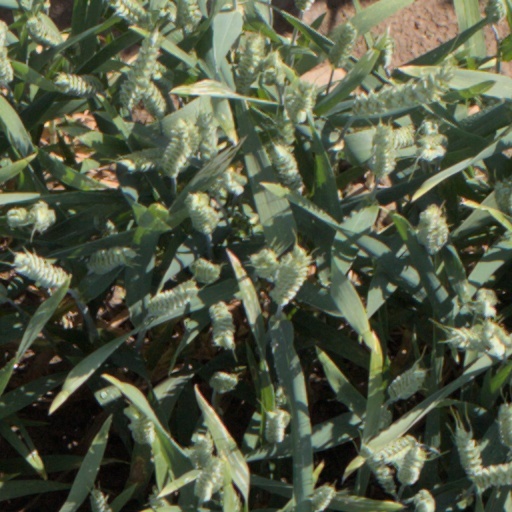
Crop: wheat